David Giuliano

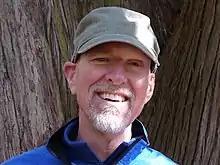

David W. Giuliano (born May 16, 1960) was the 39th Moderator of the United Church of Canada from 2006 to 2009.